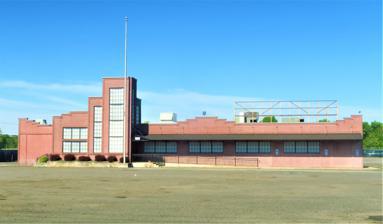
Building: Starland Ballroom
Country: United States of America
Year built: 1962
Concert venue in Sayreville, New Jersey "Starland" redirects here. For Starland Vocal Band, see Starland Vocal Band . Starland Ballroom Exterior of venue in May 2021 Former names Jernee Mill Inn (1962–82) Willy's (1982–87) Hunka Bunka Ballroom (1987–2003) Address 570 Jernee Mill Rd Sayreville, New Jersey 08872-1753 Owner AEG Operator The Bowery Presents Capacity 2,500 Construction Opened August 1962 ( 1962-08 ) Closed October 29, 2012 ( 2012-10-29 ) Reopened September 6, 2013 ( 2013-09-06 ) Website Venue Website Building details General information Renovated November 2012 - September 2013 Renovating team Structural engineer Kipcon Engineering Other designers Heritage Industrial Services, Inc. M. Silberstein Interior Design Integrity Ironworks, Inc. The Starland Ballroom is a concert venue located in Sayreville, New Jersey . Beginning in the 1960s, the building was known as the Jernee Mill Inn , a local bar with a banquet hall. It was originally known as the Hunka Bunka Ballroom and then Willy's in the 1980s. It has operated as a dance music club but more often hosted concerts with primarily metal, punk and ska lineups. History The venue opened in August 1962 as a banquet hall and tavern by brothers Chester, Frank and Edward (Rusty) Cholewa. The hall was known as the Jernee Mill Inn, named after the main road near the building. In the late 1970s, Rusty's wife, Phyllis decided to use the space as a concert venue, to fill the gaps in wedding and party reservations. In 1982, the venue was purchased by Bernie Bailey. During this time, the main hall was used as a rehearsal space, during dark days. Around this time, Jon Bon Jovi and Richie Sambora met at the venue before forming Bon Jovi . Five years later, Bailey changed the name to the Hunka Bunka Ballroom and dancing became the primary focus of the venue.  As Hunka Bunka, the club became one of New Jersey's premier dance clubs, catering to primarily to local, regional and nationally known DJs, the occasional rock band plus live band and track Pop and Dance artists. In September 2003, Hunka Bunka was purchased by the two owners of the New Jersey–based concert company, Concerts East, Tony Pallagrosi and Jerry Bakal. Within twelve weeks, the club reopened as the Starland Ballroom, with a show by David Lee Roth . In April 2007, after steering the concert hall into the list of Top 10 ticket selling venues in North America, according to Pollstar magazine, Bakal and Pallagrosi sold the venue to AEG. From 2007 to 2017, AEG Live (now AEG Presents) were the owners and operators of the building. In 2017, AEG Live purchased 50% of The Bowery Presents , with the latter becoming the operator of the venue. In 2012, the venue was significantly damaged by Hurricane Sandy . The storm caused the Raritan River to flood, with the club being engulfed in six feet of water. The result was damage to the walls, flooring, electrical system and plumbing. The building closed late October 2012, canceling all concerts until March 2013. Renovation efforts began mid-November 2012, with 24 local contractors contributing to rebuilding the club. Renovations include adding a mezzanine in the rear of the main hall, updated lighting, improved sightlines, and acoustics, redesign of the backstage area and the dressing rooms. Flooding parameters were put in place to prevent any water damage in the future. While the venue was slated to reopen in March 2013, AEG announced the club was set to reopen in September. Tickets for forthcoming events went on sale in June. The grand reopening took place on September 6, 2013, with a concert by Stone Temple Pilots . From 2003 to 2013, the venue sold 1.3 million tickets. Events Taking Back Sunday has been hosting an annual Holiday Spectacular every year in December since 2013. Coheed and Cambria filmed a concert and released it on DVD called Live at the Starland Ballroom . MTV Classic 's That Metal Show filmed at least one episode at the venue. In 2005, the Starland hosted a pair of concerts to raise money for victims of the December 26 tsunamis. My Chemical Romance, Taking Back Sunday, Senses Fail and dozens more performed over two nights, raising over $150,000 for UNICEF and the International Red Cross. In September 2005, Dashboard Confessional and Coheed and Cambria co-headlined an event to raise $80,000 for Direct Relief International's efforts to assist victims of the Hurricane Katrina disaster. Noted performers Against Me! Airbourne All That Remains Amon Amarth Anaka Anthrax As I Lay Dying Alice in Chains Atreyu Avenged Sevenfold Bad Religion Ben Folds Billy Currington Biology Black Label Society Blink-182 Bo Burnham Bon Jovi The Bouncing Souls Brian Fallon Bruce Springsteen Buckcherry Bullet For My Valentine Cannibal Corpse Chester Bennington Chris Brown Collective Soul Childish Gambino Clutch D.R.I. DMC Dashboard Confessional Death Angel Death Grips Dierks Bentley Disco Biscuits Disturbed DIY / No Exit Dokken The Doobie Brothers Dropkick Murphys E.Town Concrete Every Time I Die Exodus Fall Out Boy Finger Eleven From Autumn to Ashes From Ashes to New Garbage The Get Up Kids God Forbid Gogol Bordello Good Charlotte Green Day Greta Van Fleet Guster Gwar HIM Hanson Hatebreed Hollywood Undead Huddy Iced Earth Jackyl Jimmy Eat World Johnny Maestro & the Brooklyn Bridge Justin Timberlake Kacey Musgraves Ken Carson Killswitch Engage Kix Knocked Loose L.A. Guns Lamb of God Lifehouse Mastodon Megadeth Metallica The Mighty Mighty Bosstones Misfits Modest Mouse Motionless In White Motörhead My Chemical Romance Nelly Furtado New York Dolls The Offspring Overkill Papa Roach Paramore Parkway Drive Parliament-Funkadelic Peaches & Herb Puddle of Mudd Queensrÿche Reel Big Fish Rob Zombie Ryan Adams Saves the Day Seether Sevendust Skid Row Skillet Slayer Social Distortion Staind The Starting Line Streetlight Manifesto Sum 41 Tesla Testament The 1975 Thin Lizzy Third Eye Blind Three Days Grace Thursday Toad the Wet Sprocket Trace Adkins Trivium Twisted Sister Two Door Cinema Club Velvet Underground Volbeat Warrant W.A.S.P. (band) Wiz Khalifa Wu-Tang Clan Yngwie Malmsteen Ziggy Marley 40°26′25″N 74°21′19″W / 40.44028°N 74.35528°W / 40.44028; -74.35528 See also New Brunswick, New Jersey music scene References